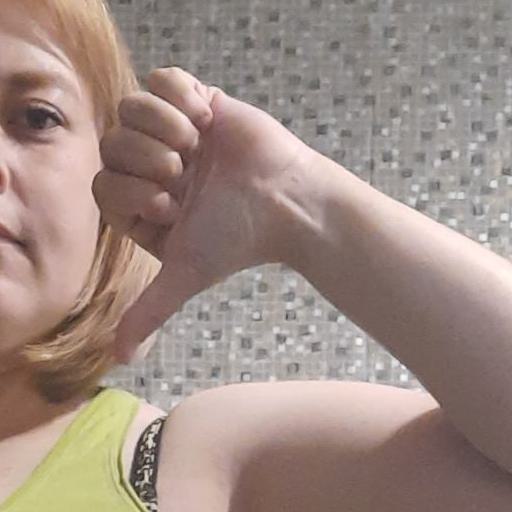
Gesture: dislike